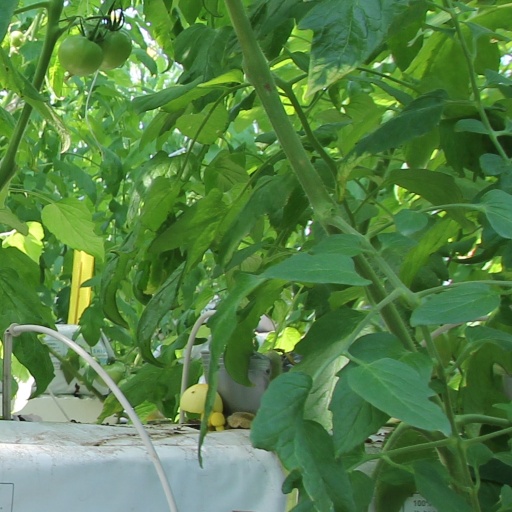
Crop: tomato